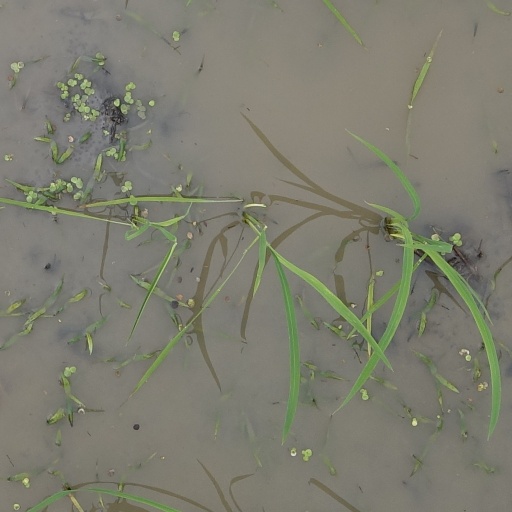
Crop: rice